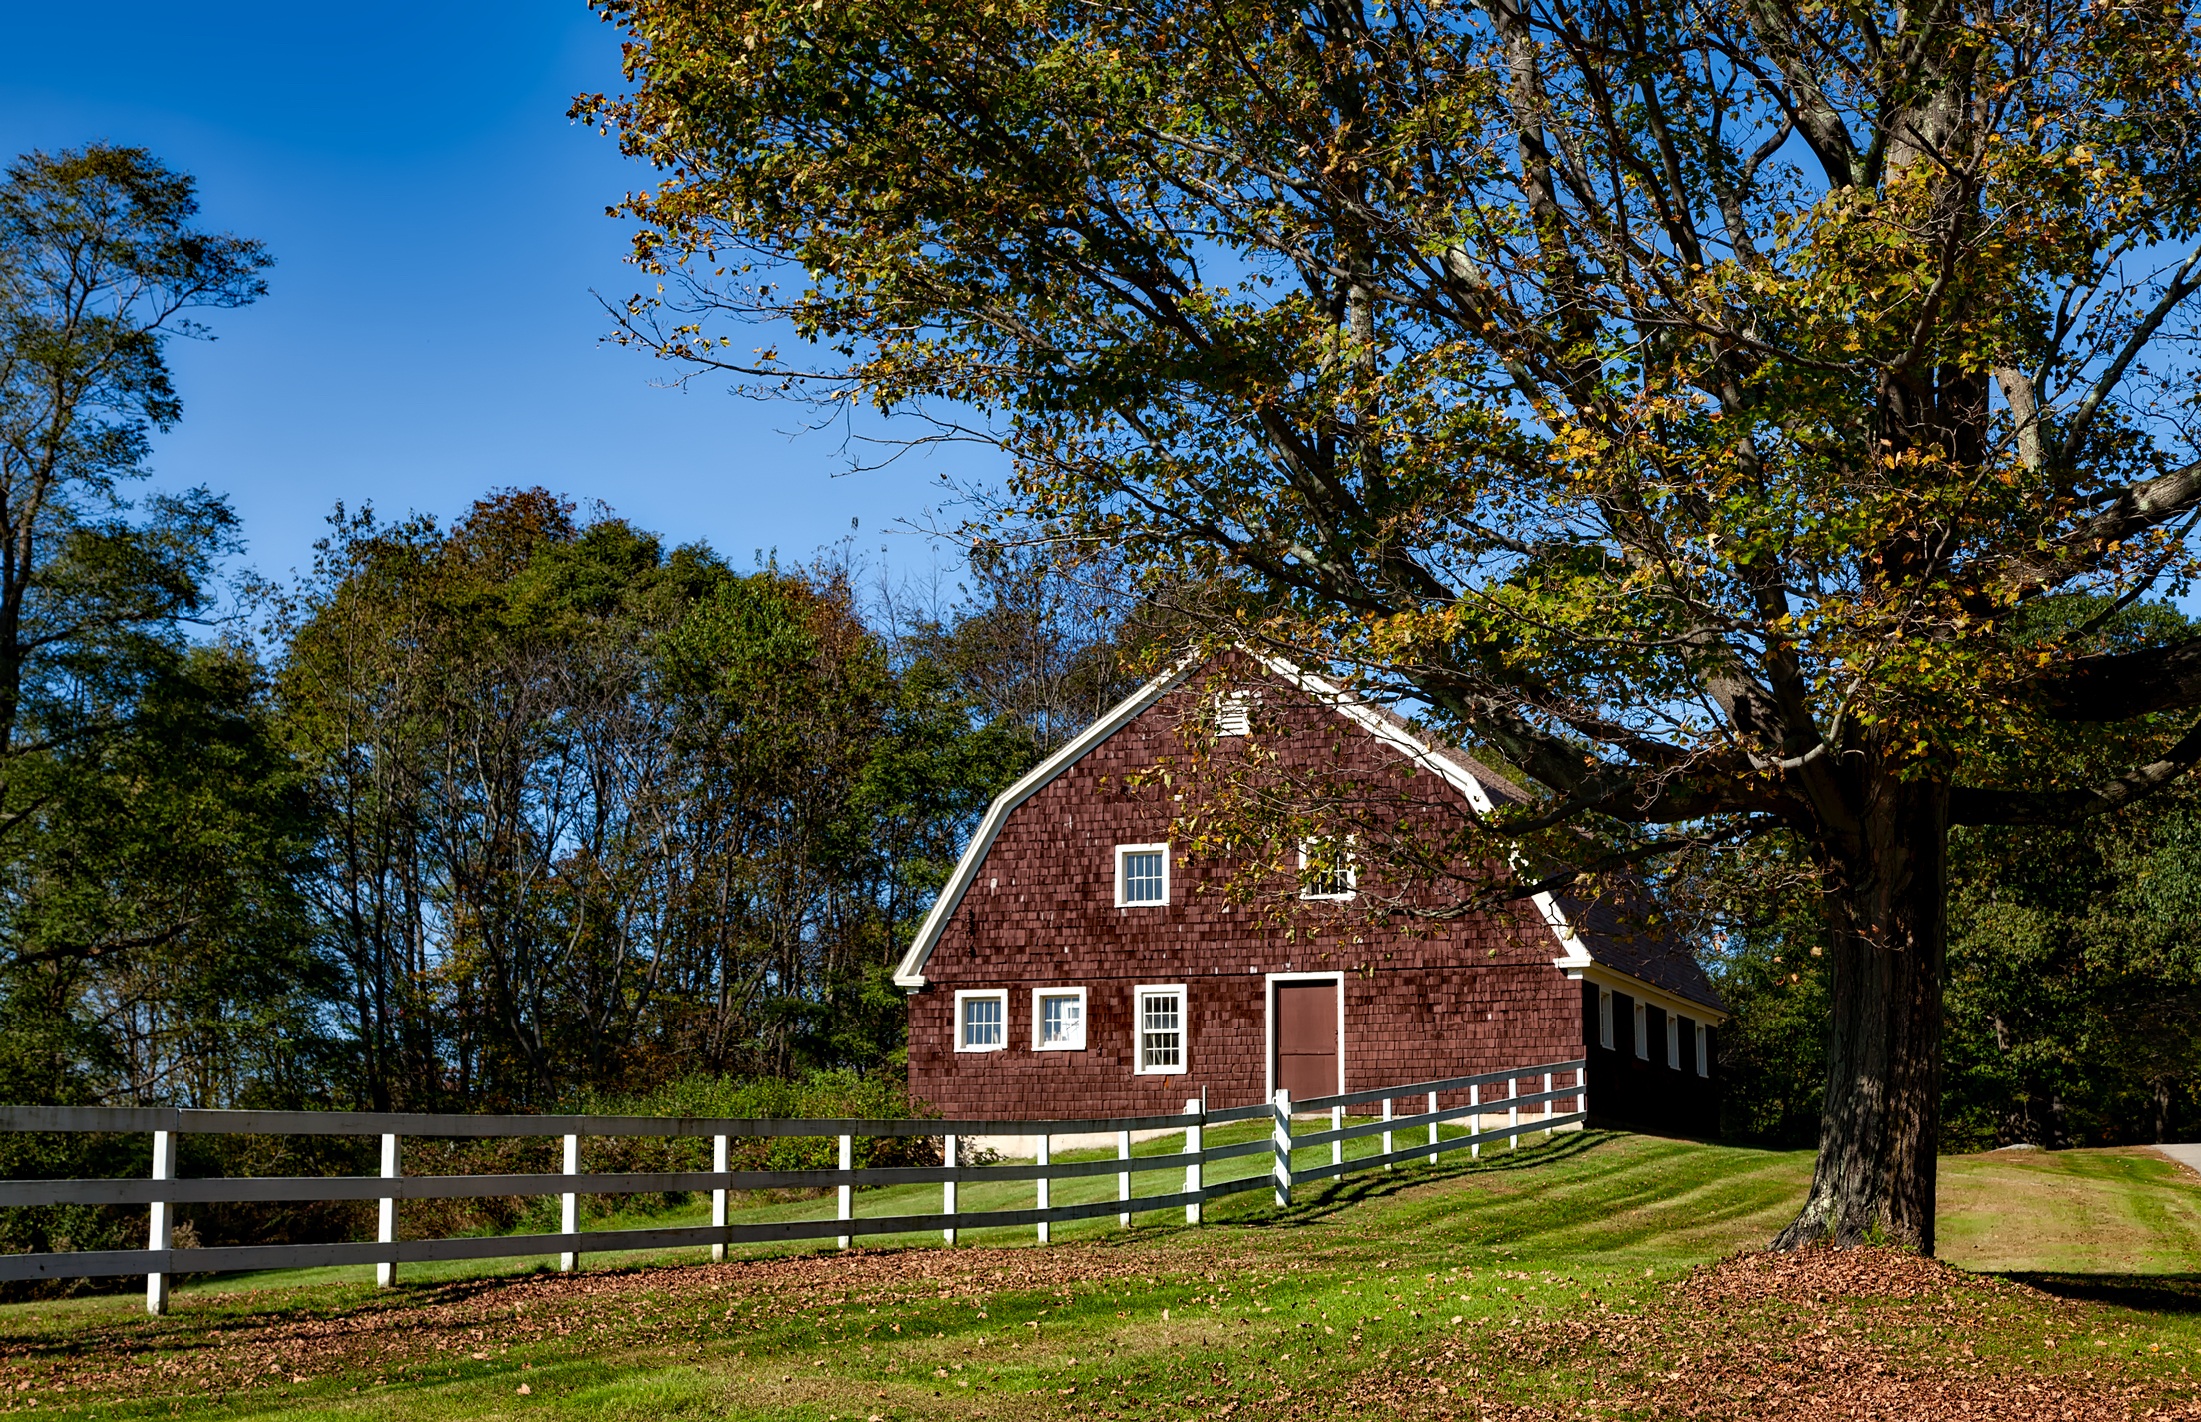
landscape, tree, nature, forest, field, farm, meadow, countryside, house, fall, building, barn, home, country, rustic, idyllic, foliage, rural, scenic, cottage, autumn, chapel, trees, outdoors, woods, hdr, picturesque, estate, woodland, fallen leaves, rural area, connecticut, woody plant